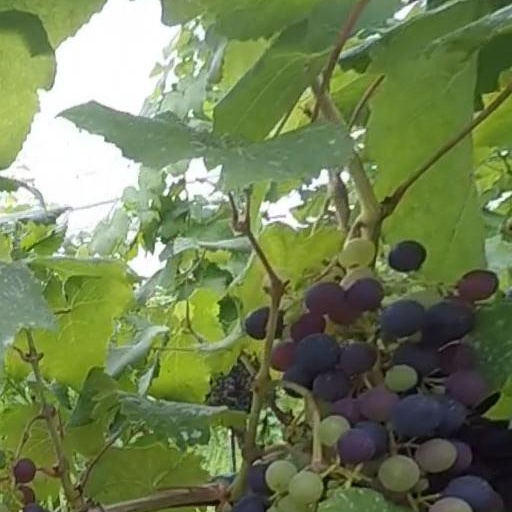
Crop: grape